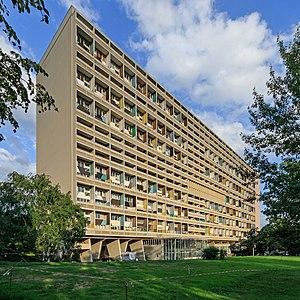
La maison à cuisine unique est un modèle réformiste de logements urbains, où une cuisine centrale gérée centralement au sein d'un immeuble à plusieurs logements remplace les cuisines particulières de chaque logement. Le concept remonte aux idées de la juriste des droits des femmes et de la démocrate sociale Lily Braun.
L'Unité d'habitation de Berlin appelée aussi Corbusierhaus ou Wohnmaschine est une unité d'habitation construite suivant les plans de l'architecte franco-suisse Le Corbusier en 1957 dans le quartier de Westend à Berlin. La construction n'a pas totalement respecté les plans prévus et le bâtiment a été renié par l'architecte. Elle est pourtant classée monument historique depuis 1993.
L'unité d'habitation est le nom donné à un principe moderne de bâtiments d'habitation développé par Le Corbusier, architecte franco-suisse qui a servi de modèle à plusieurs cités désignées par ce nom. La première de ces unités est celle de Marseille construite entre 1945 et 1952, connue aussi sous le nom de « Cité radieuse ». Elle est devenue un grand classique architectural et on la considère souvent comme le bâtiment qui a inspiré par la suite le style et la pensée brutaliste.
Charles-Édouard Jeanneret-Gris, plus connu sous le pseudonyme Le Corbusier, est un architecte, urbaniste, décorateur, peintre, sculpteur et auteur suisse naturalisé français en 1930, né le 6 octobre 1887 à La Chaux-de-Fonds et mort le 27 août 1965 à Roquebrune-Cap-Martin.
L'Architecture moderne ou Mouvement moderne naît du passage progressif de la campagne à la ville dans un contexte de changements techniques, sociaux et culturels liés à la révolution industrielle. Les conséquences se font sentir dans la construction et l'urbanisme entre la fin du XVIIIᵉ siècle et le début du XIXᵉ siècle et plus précisément dans l'après guerre après Waterloo. Puis une ligne cohérente de pensée se produit pour la première fois en Angleterre avec William Morris en 1860 mais le point crucial du processus qui met la théorie et la pratique face à la réalité est atteint par Walter Gropius en 1919 quand il ouvre le Bauhaus de Weimar. C'est à ce moment que l'on peut parler au sens strict du terme de mouvement moderne.